Kaaval Geetham

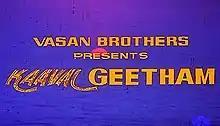
Title card

Kaaval Geetham is a 1992 Indian Tamil-language romantic action film directed by S. P. Muthuraman, starring Vikram and Sithara. The film was released on 14 February 1992.